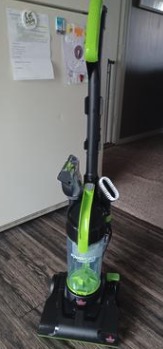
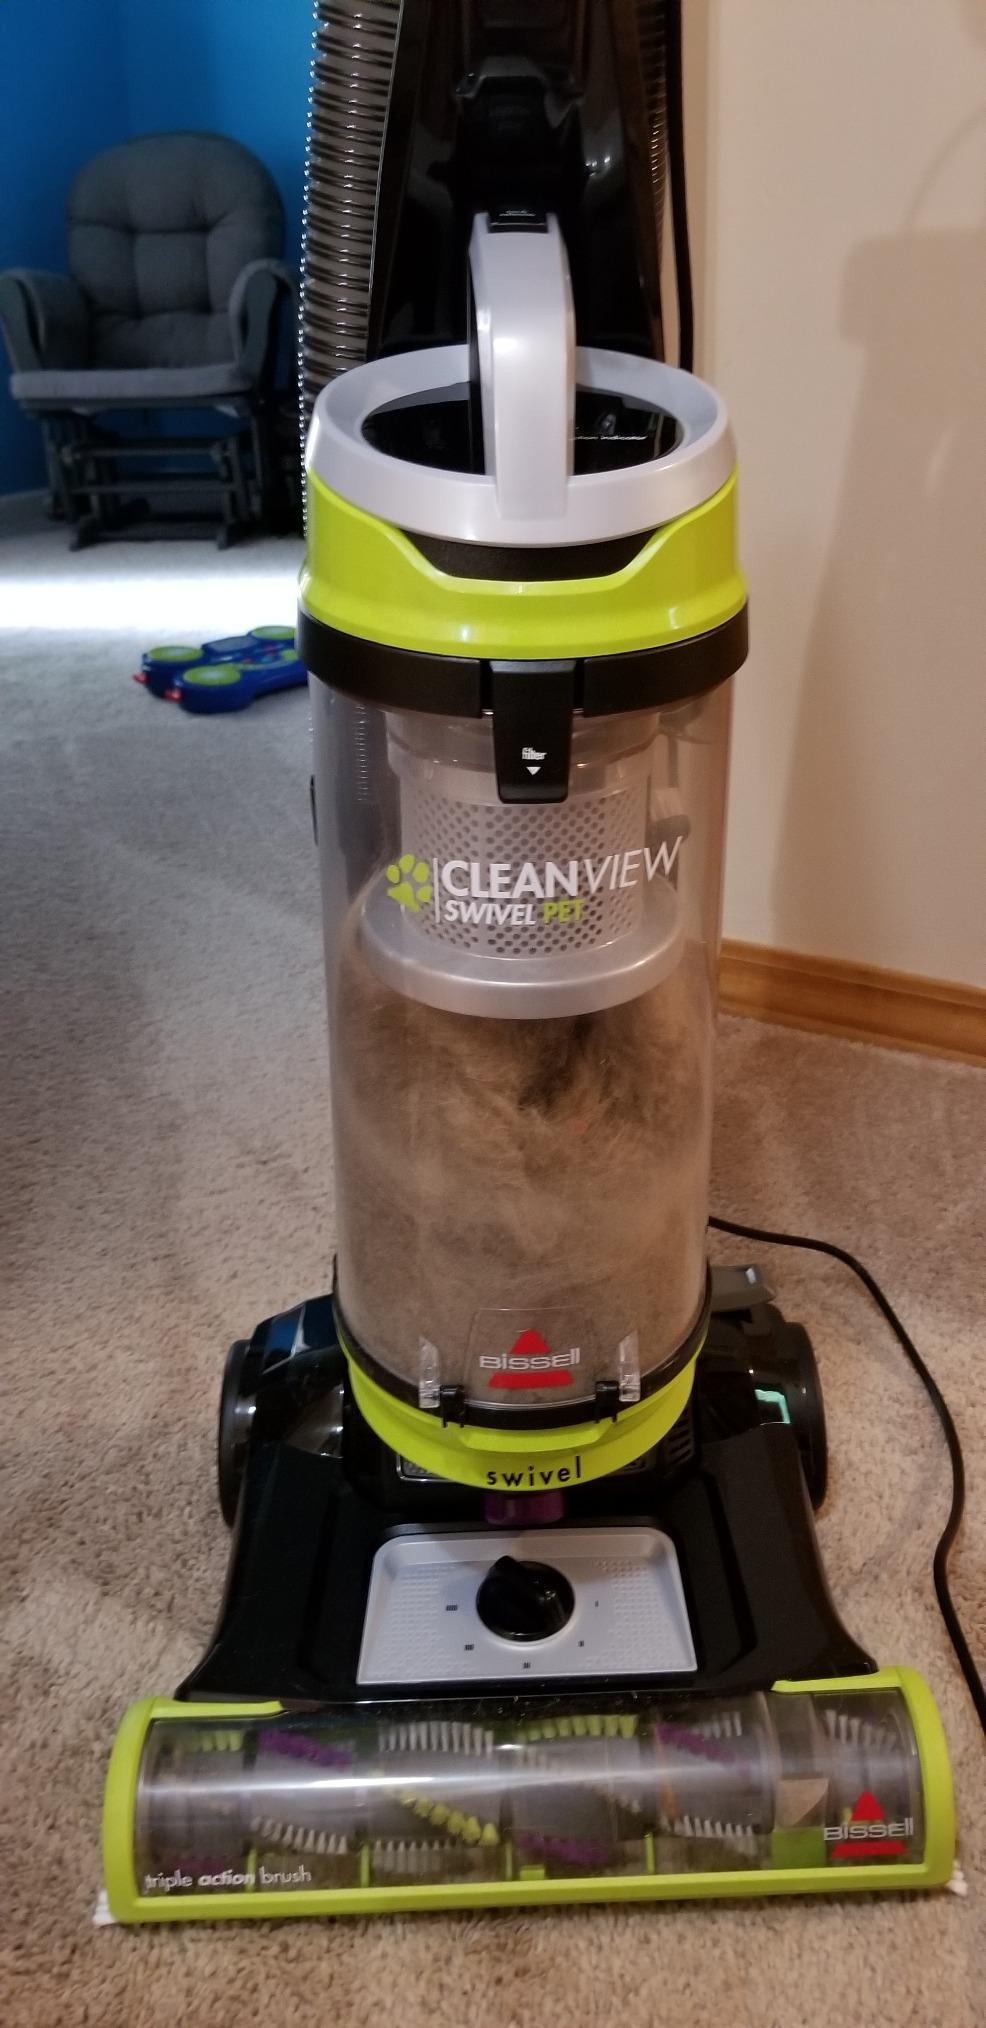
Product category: items_vacuum
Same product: no